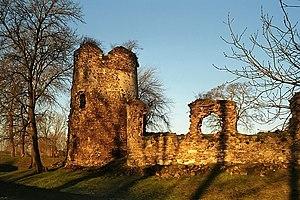
Belgique - Wallonie - Château de Walhain
Le château de Walhain est un château médiéval en ruines situé à Walhain-Saint-Paul, section de la commune belge de Walhain, située en Région wallonne dans la province du Brabant wallon.
Walhain est une commune francophone de Belgique située en Région wallonne dans la province du Brabant wallon.
Cette page regroupe l'ensemble du patrimoine immobilier classé de la ville belge de Walhain.